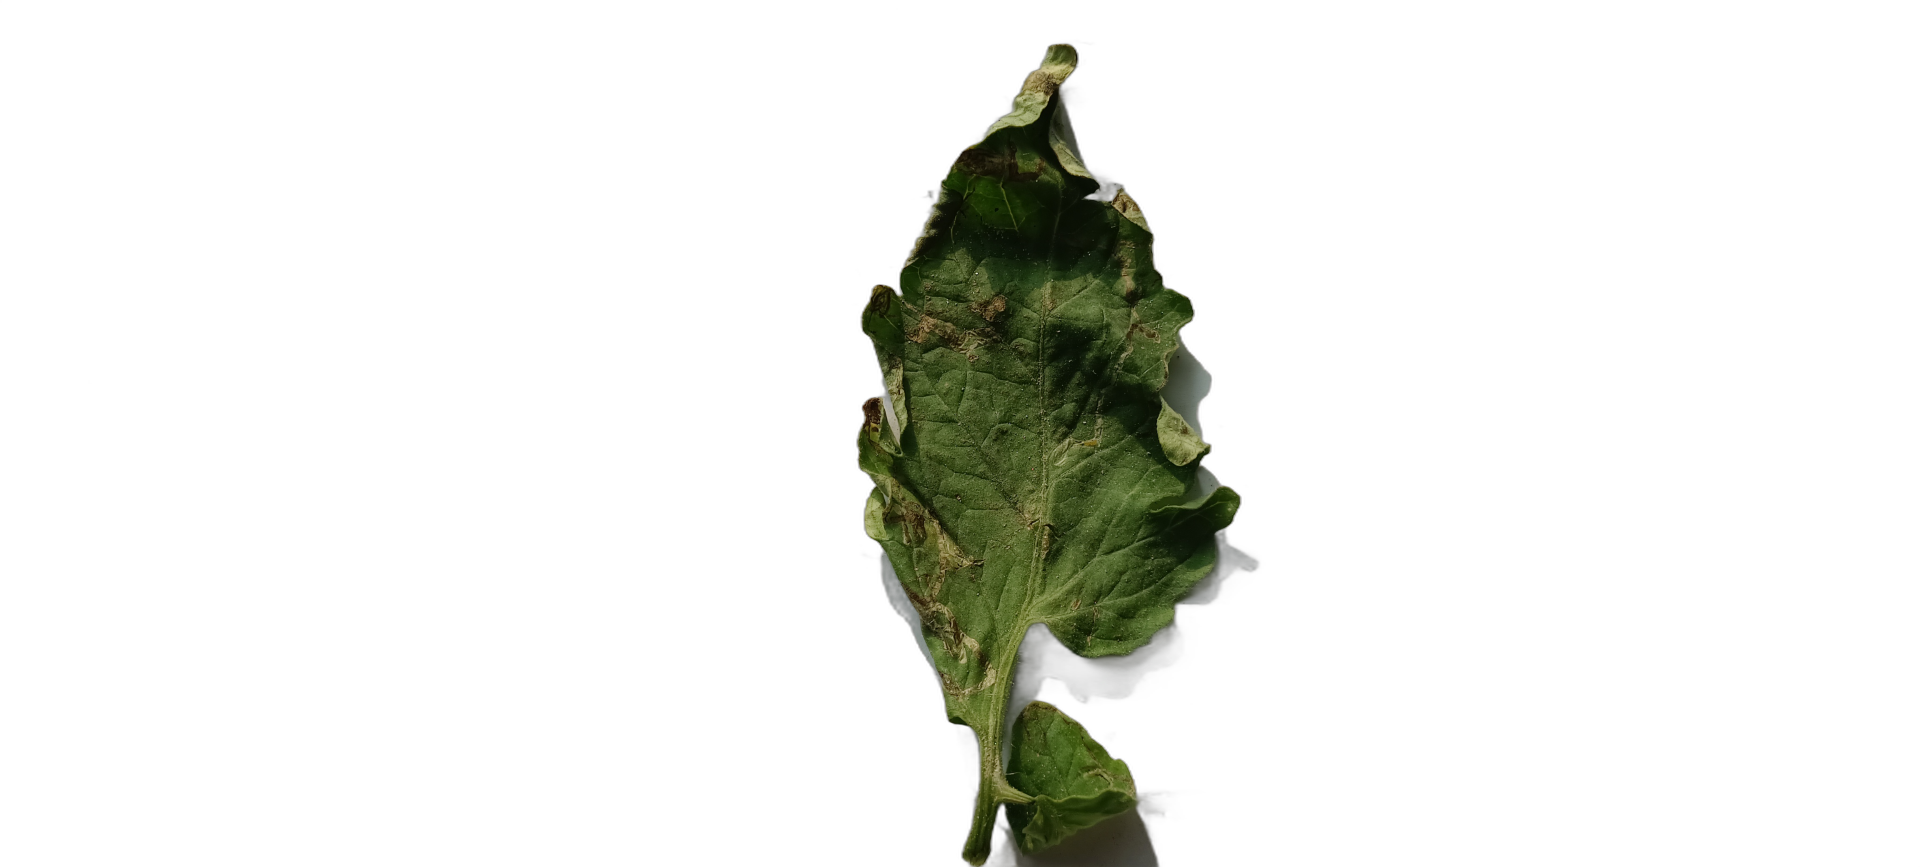
Crop: Tomato
Label: Spot